Salo, Finland

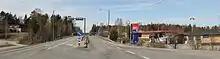
Regional road 110 (Old Turku Road) in the village of Kitula

In 2016, the city of Salo signed a letter of intent with Los Angeles-based company Virgin Hyperloop One to launch a project to build a 50 km long Hyperloop tube between Salo and Turku.